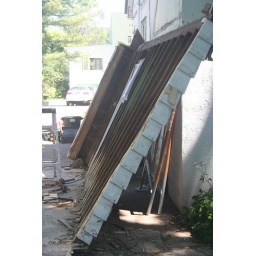
The long wall sits against the house exactly as planned.